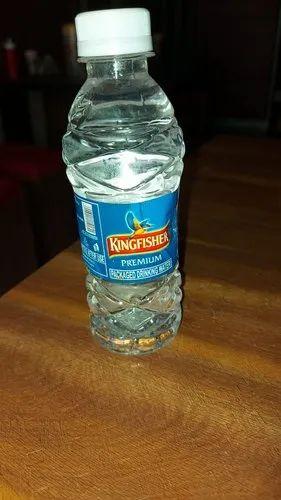
Waste category: plastic